According to Jim

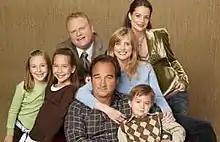
The main cast of "According to Jim" (seasons 4–7).

Jim is a happy-go-lucky suburban father. Much like his real-life counterpart, Jim's character is a fan of blues music, as well as the Chicago Bears, Chicago Cubs, Chicago Bulls and Chicago Blackhawks. Together with his wife Cheryl, they have three children, daughters Ruby and Gracie and son Kyle. In the seventh season they become parents of twin boys Gordon and Jonathan.